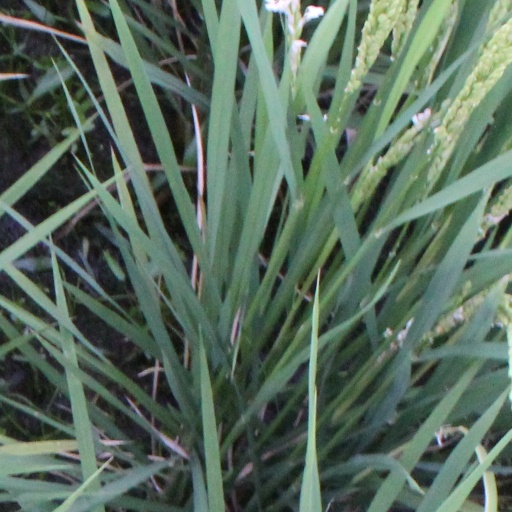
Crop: rice